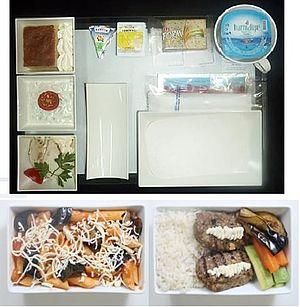
Exemple de service pour les vols de l'étranger / étendu. classe economique